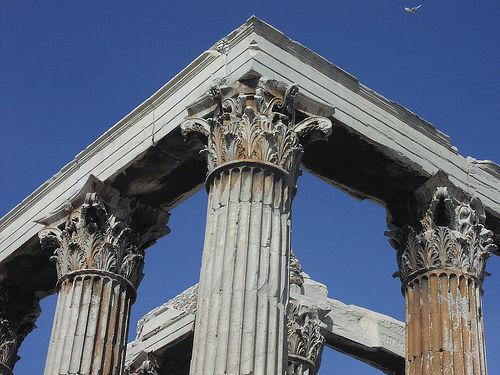
Weather: sun or clear